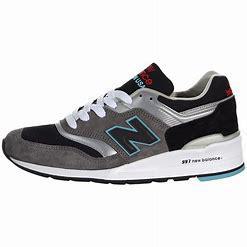
Brand: New
Model: Balance New Balance 997 Marathon